Fort Washington (Ohio)

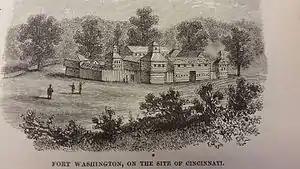
Fort Washington

Fort Washington was a fortified stockade with blockhouses built by order of Gen. Josiah Harmar starting in summer 1789 in what is now downtown Cincinnati, Ohio, near the Ohio River. The physical location of the fort was facing the mouth of the Licking River, above present day Fort Washington Way. The fort was named in honor of President George Washington. The fort was the major staging place and conduit for settlers, troops and supplies during the settlement of the Northwest Territory.